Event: Hurricane Matthew
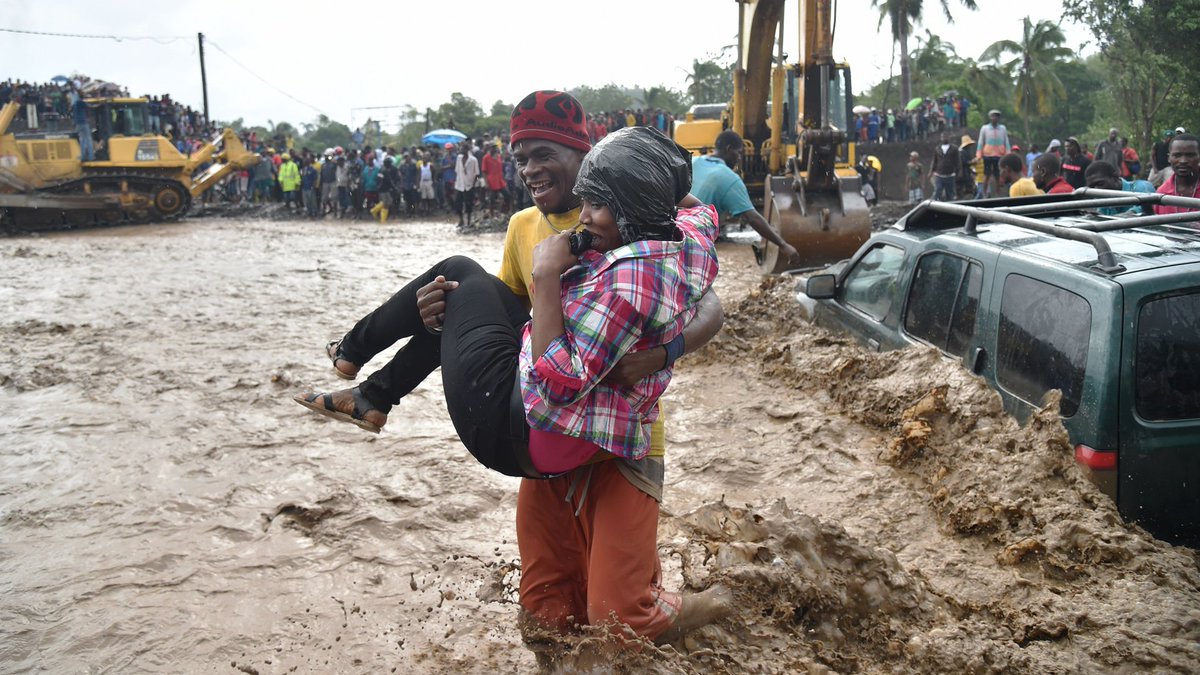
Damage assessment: damage